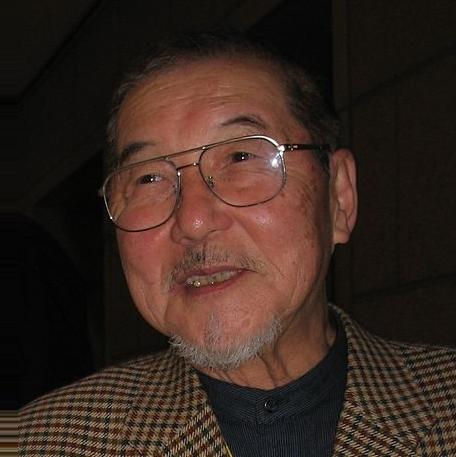
Age: 80